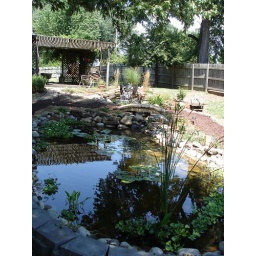
The bridge is in place and landscaping continues on our water garden.